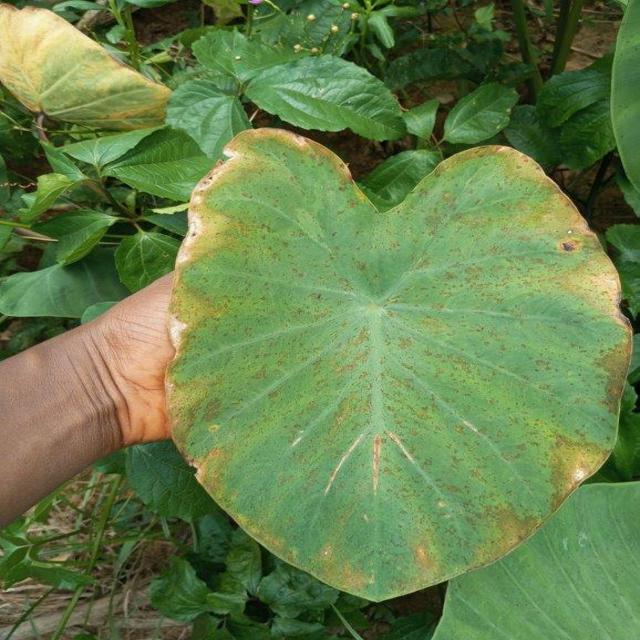
Label: Mid_Blight